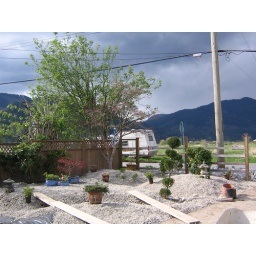
Starting to put plants in pots and placing them - using the boards to get them around